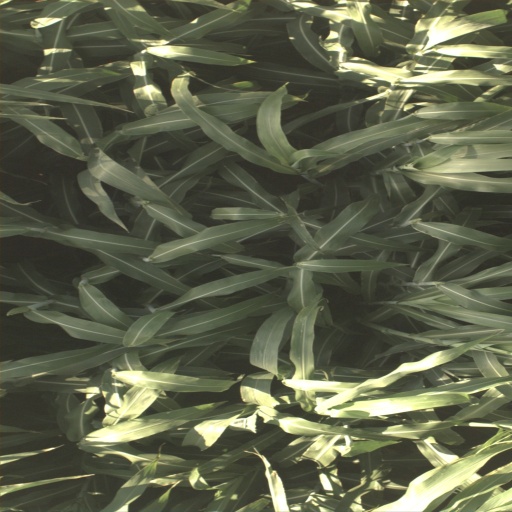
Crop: sorghum